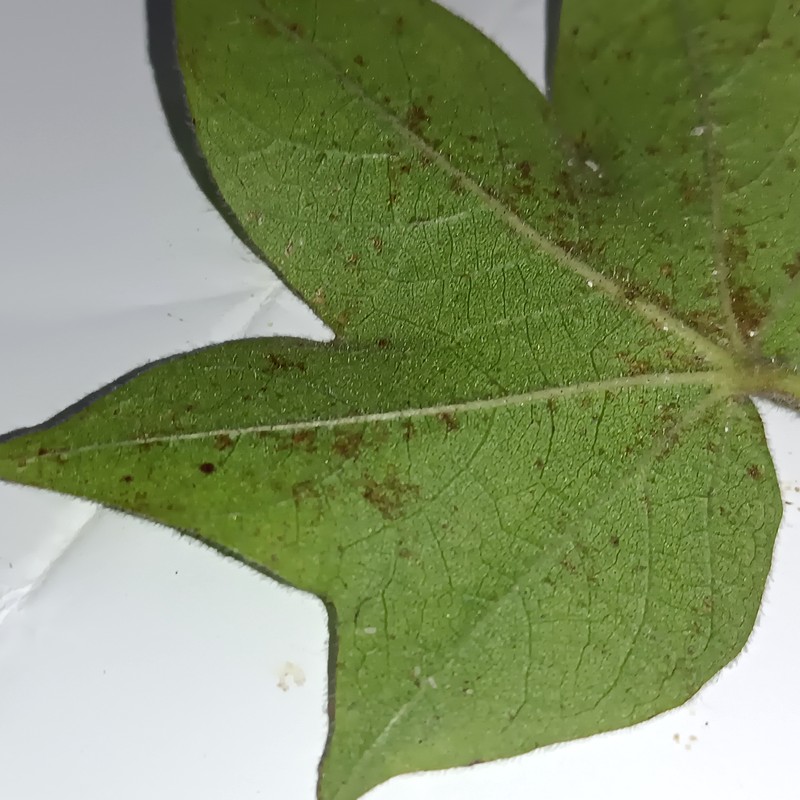
Label: Bacterial Blight